Matthew Turner (shipbuilder)

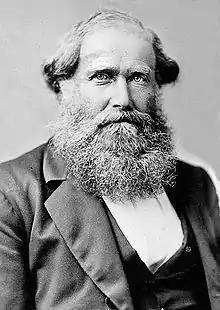

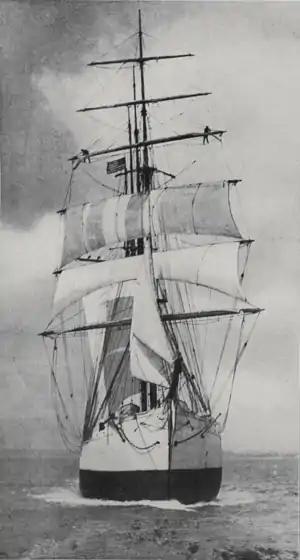
The "Amaranth" was built at Benicia in 1901 and later shipwrecked at Jarvis Island in 1913.

Matthew Turner (June 17, 1825 – February 10, 1909) was an American sea captain, shipbuilder and designer. He constructed 228 vessels, of which 154 were built in the Matthew Turner shipyard in Benicia. He built more sailing vessels than any other single shipbuilder in America, and can be considered "the 'grandaddy' of big time wooden shipbuilding on the Pacific Coast."